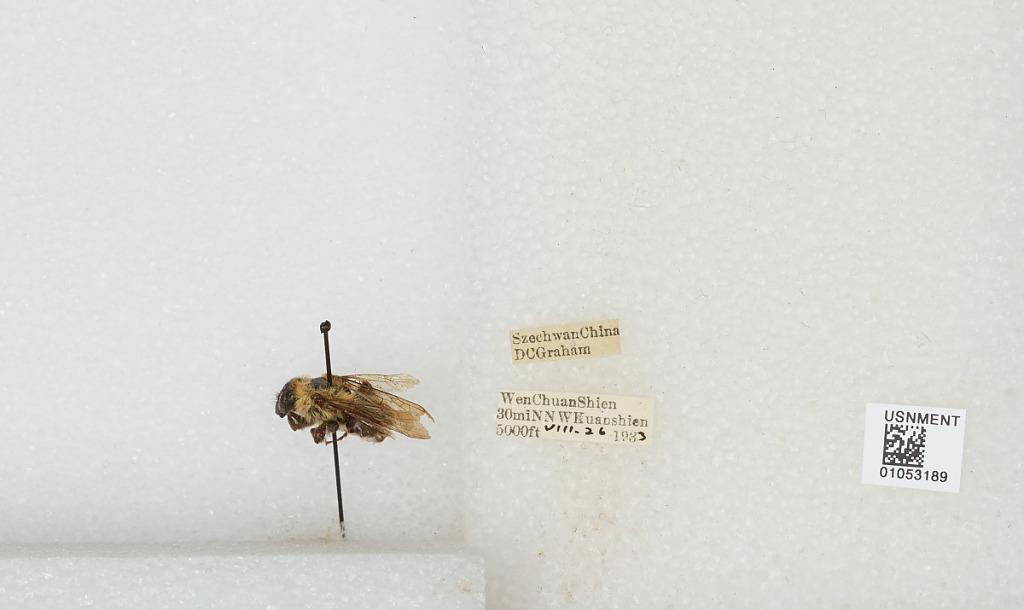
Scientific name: Bombus sp.
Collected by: D. Graham
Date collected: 1933-8-26
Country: China
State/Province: Sichuan
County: Wenchuan Xian
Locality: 30mi NNW Kuanshien